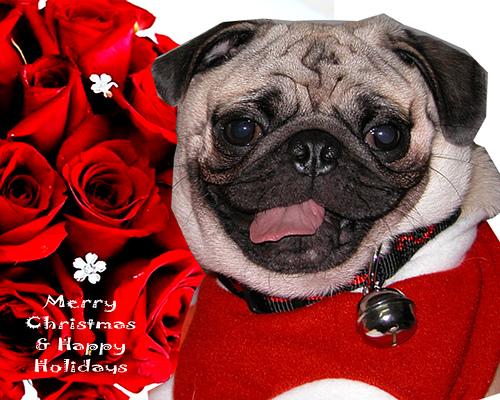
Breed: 798-n000130-pug